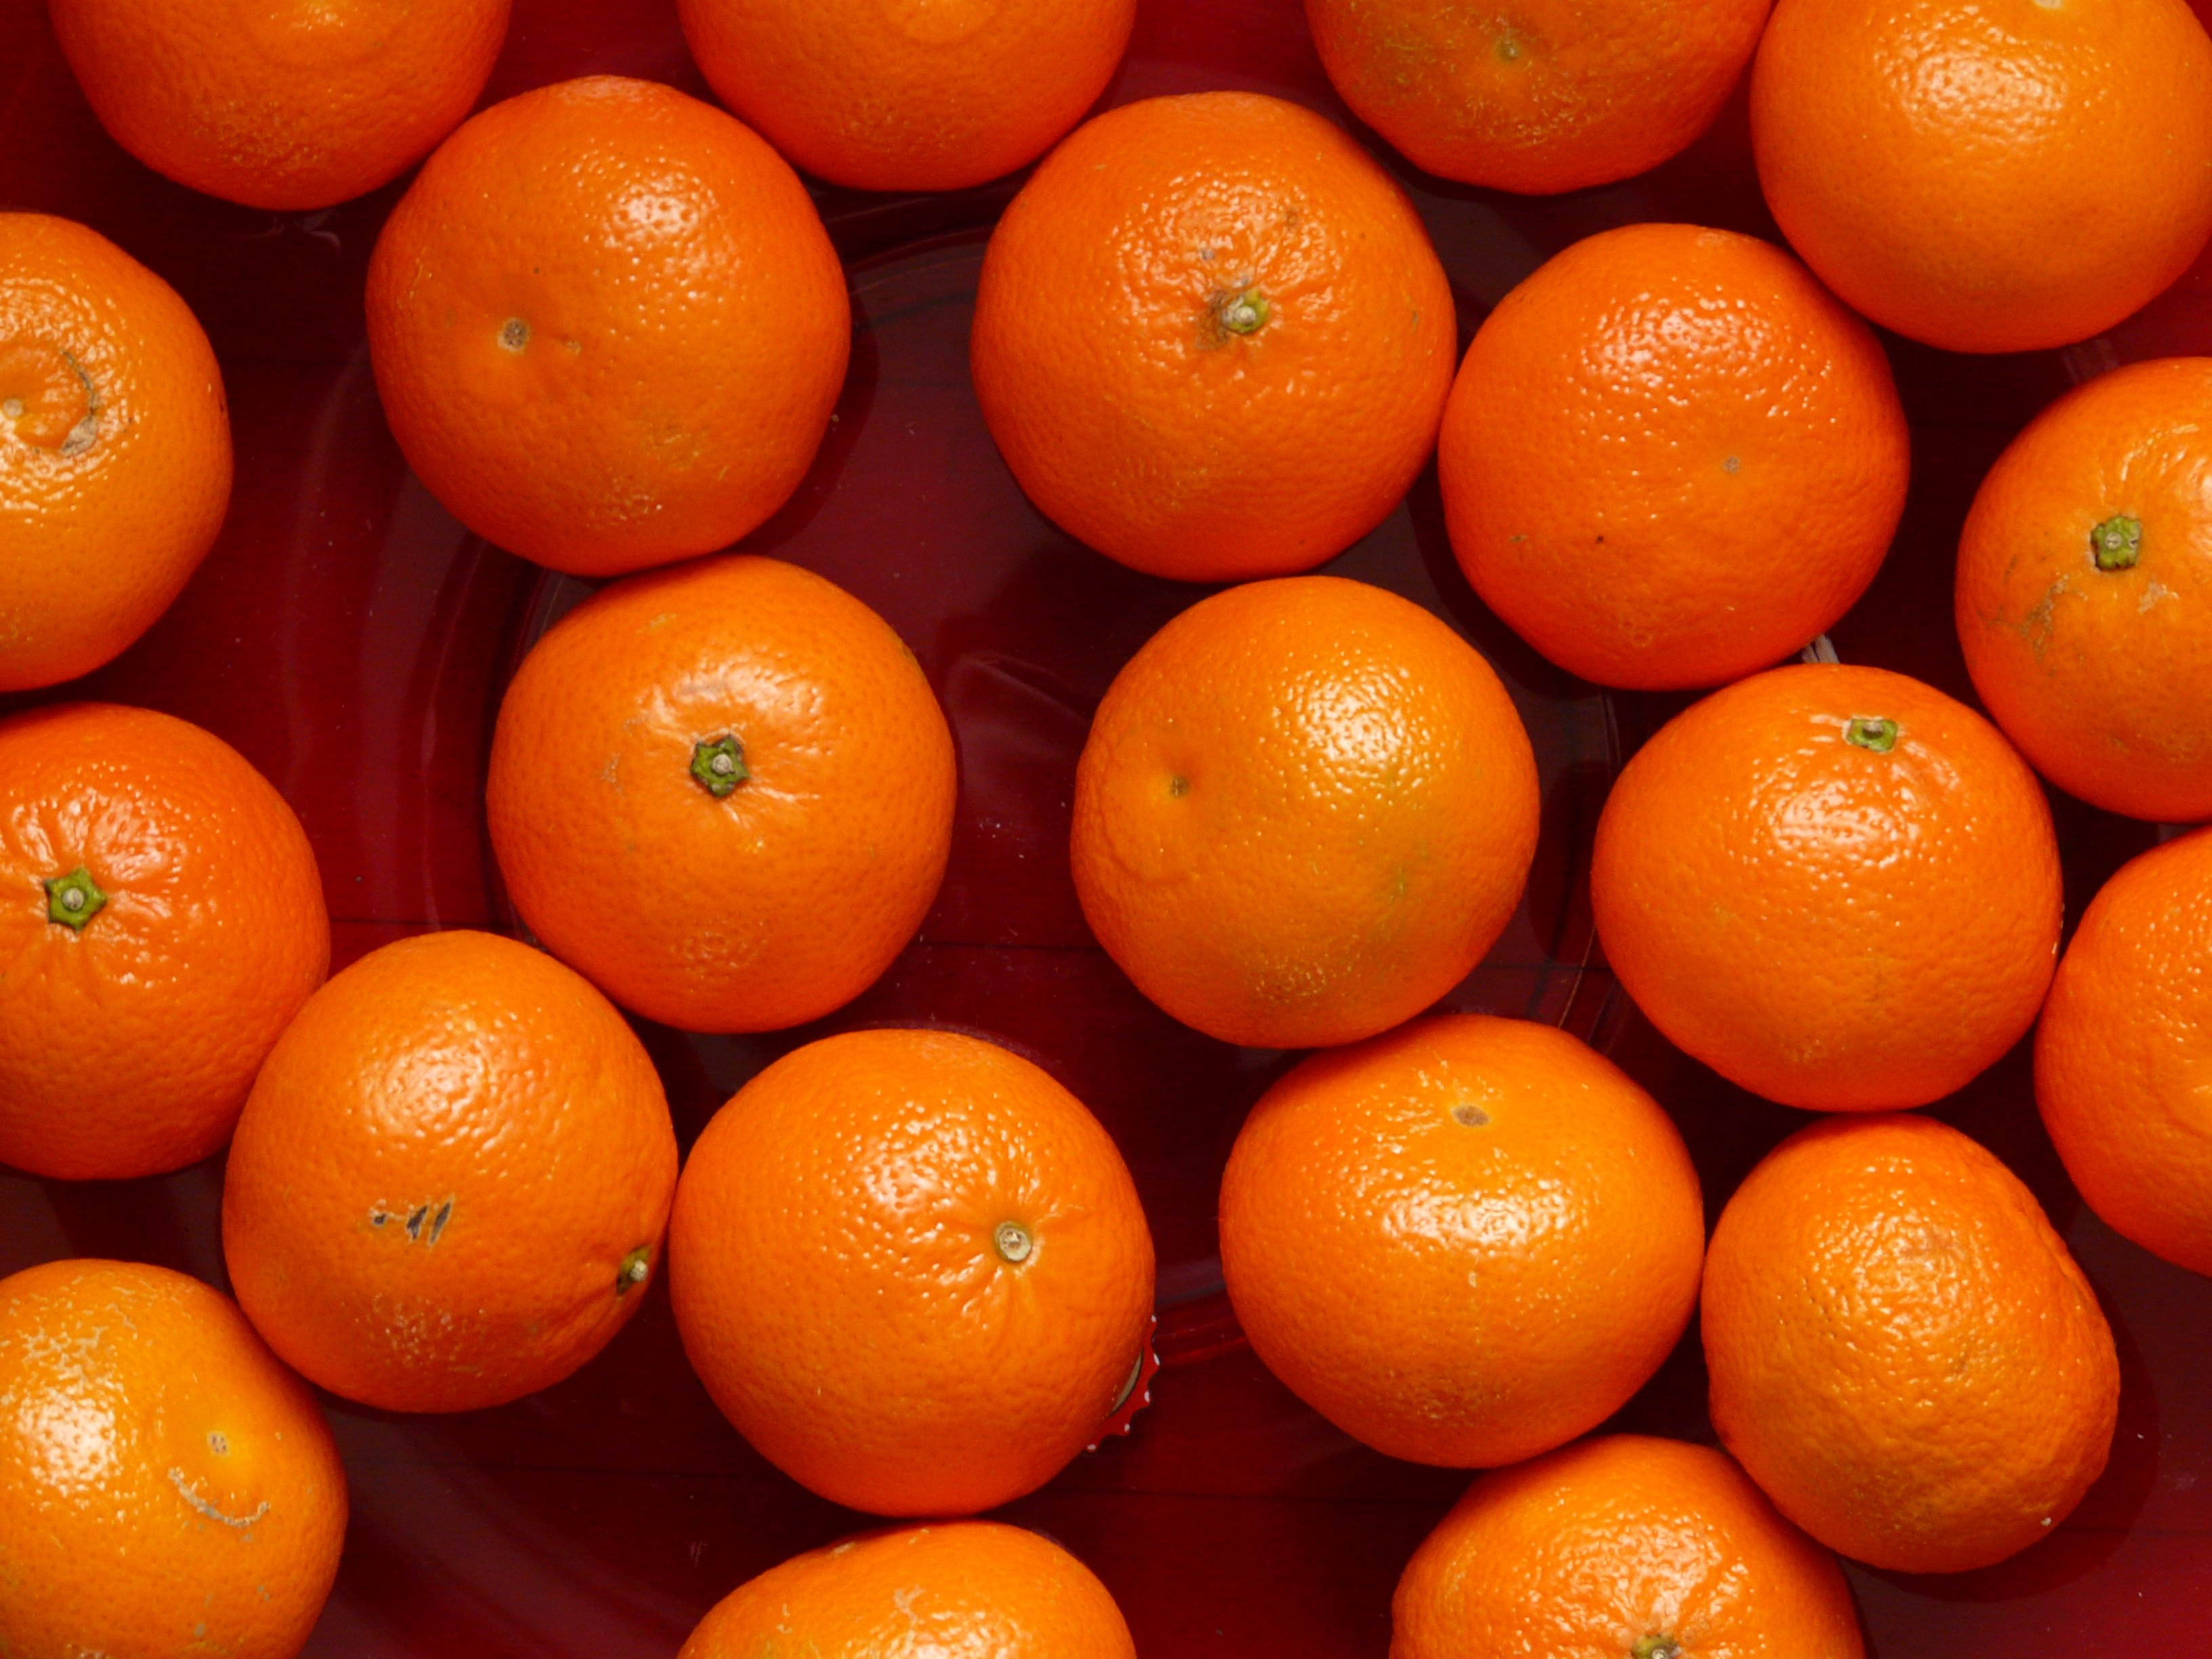
plant, fruit, orange, food, produce, healthy, delicious, fruits, tangerine, mandarin, clementine, vegetarian food, vitamins, citrus, citrus fruits, flowering plant, fruity, citrus fruit, bitter orange, mandarin orange, land plant, sweet lemon, tangelo, valencia orange